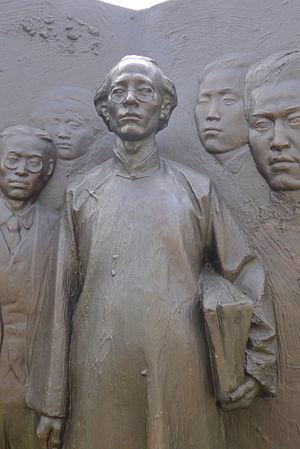
Rou Shi, est un écrivain chinois membre du mouvement du 4-Mai qui fut exécuté par le Kuomintang à Shanghai pour ses activités pro-communistes. Il est l'un des « Cinq Martyrs de la Ligue des écrivains de gauche ».